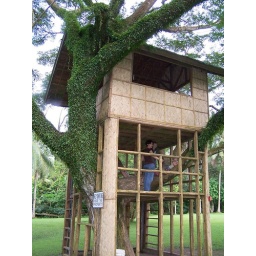
Playing in the tree house